Guangzhou Opera House

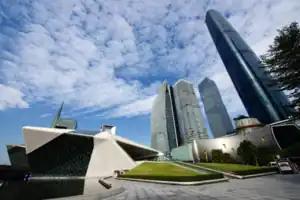
Guangzhou Opera House in Zhujiang New Town

In April 2002 an international architectural competition attracted Coop Himmelb(l)au, Rem Koolhaas and Zaha Hadid – each producing detailed designs. In November 2002, Zaha Hadid's "double pebble" was announced the winner and the groundbreaking ceremony was held early in 2005.